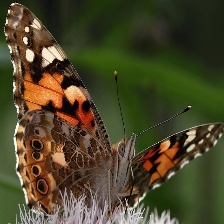
Species: PAINTED LADY
Butterfly family (ImageNet category): admiral